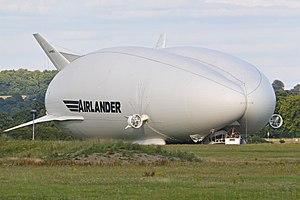
Un aéronef hybride est un aéronef motorisé qui obtient une partie de son ascendance en tant que dirigeable plus léger que l'air et un autre de l'aérodynamique comme aérodyne plus lourd que l'air. A noter que le terme «dirigeable hybride» a également été utilisé pour décrire un dirigeable comprenant un mélange de construction rigide, semi-rigide et non rigide.